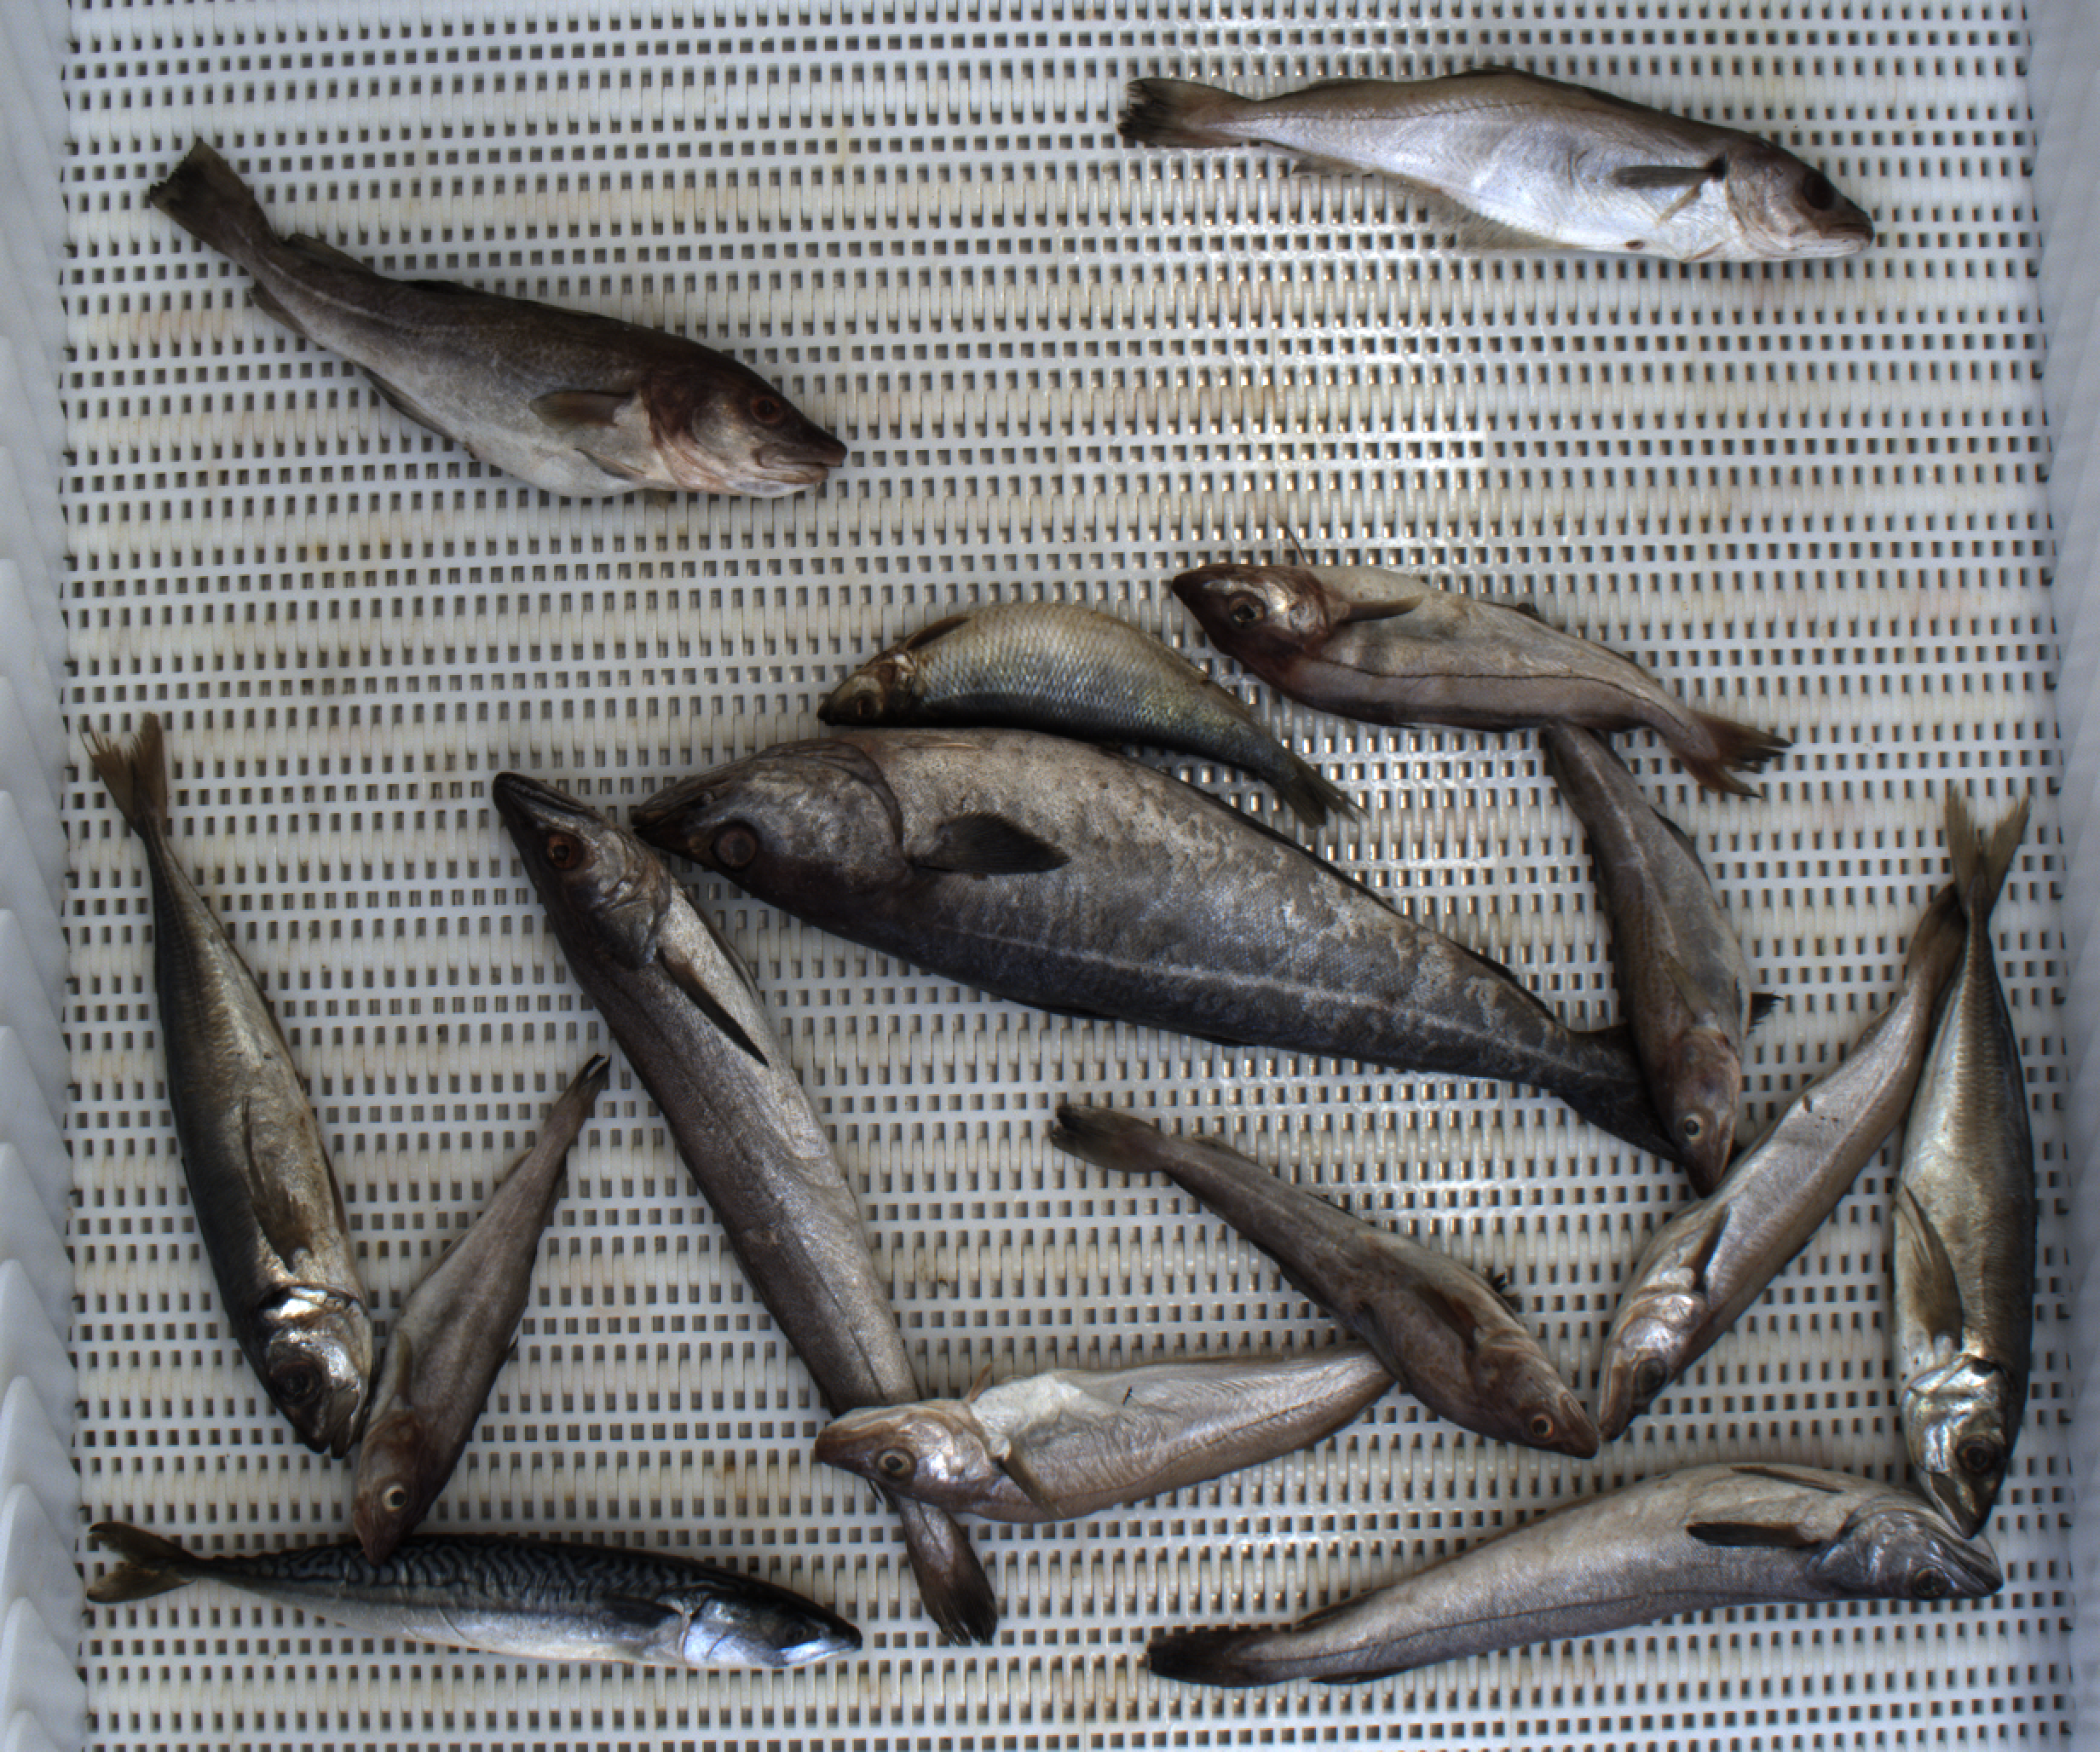
Total fish: 15
Cod: 4
Haddock: 1
Whiting: 3
Hake: 2
Horse mackerel: 2
Saithe: 1
Other: 2